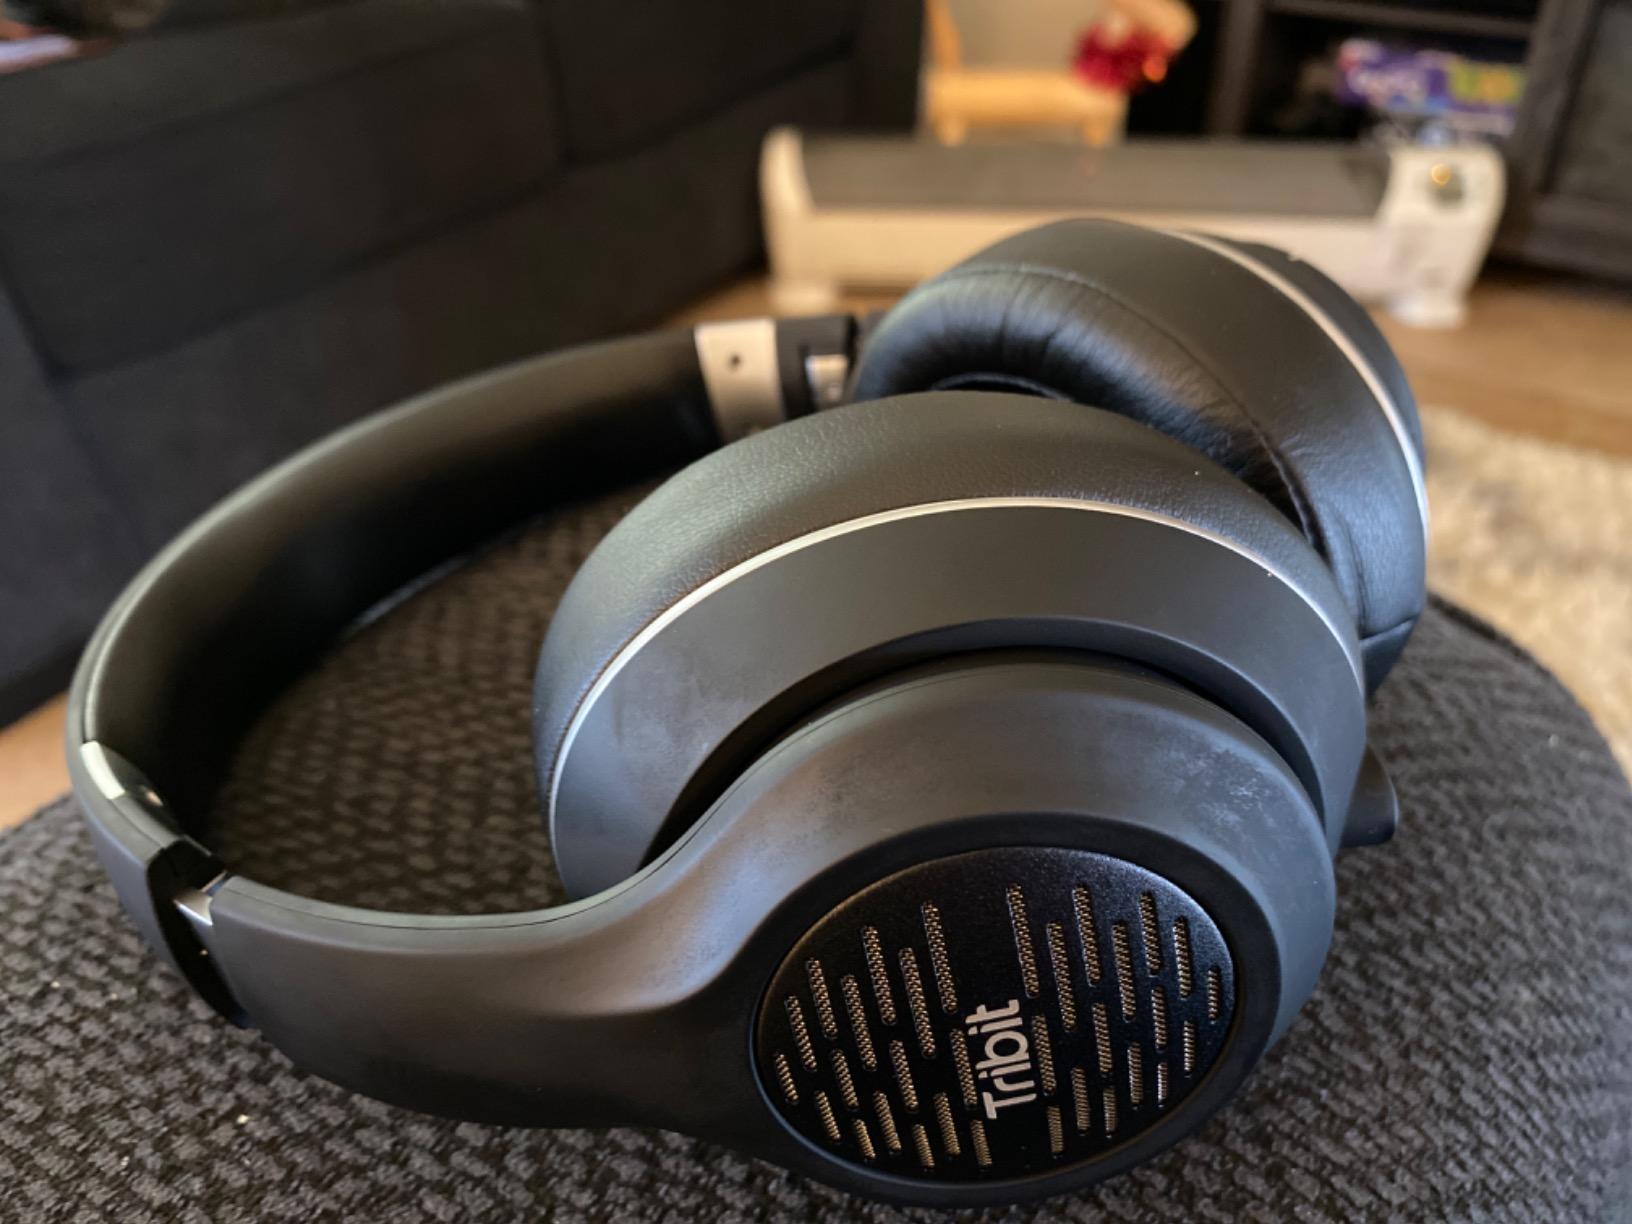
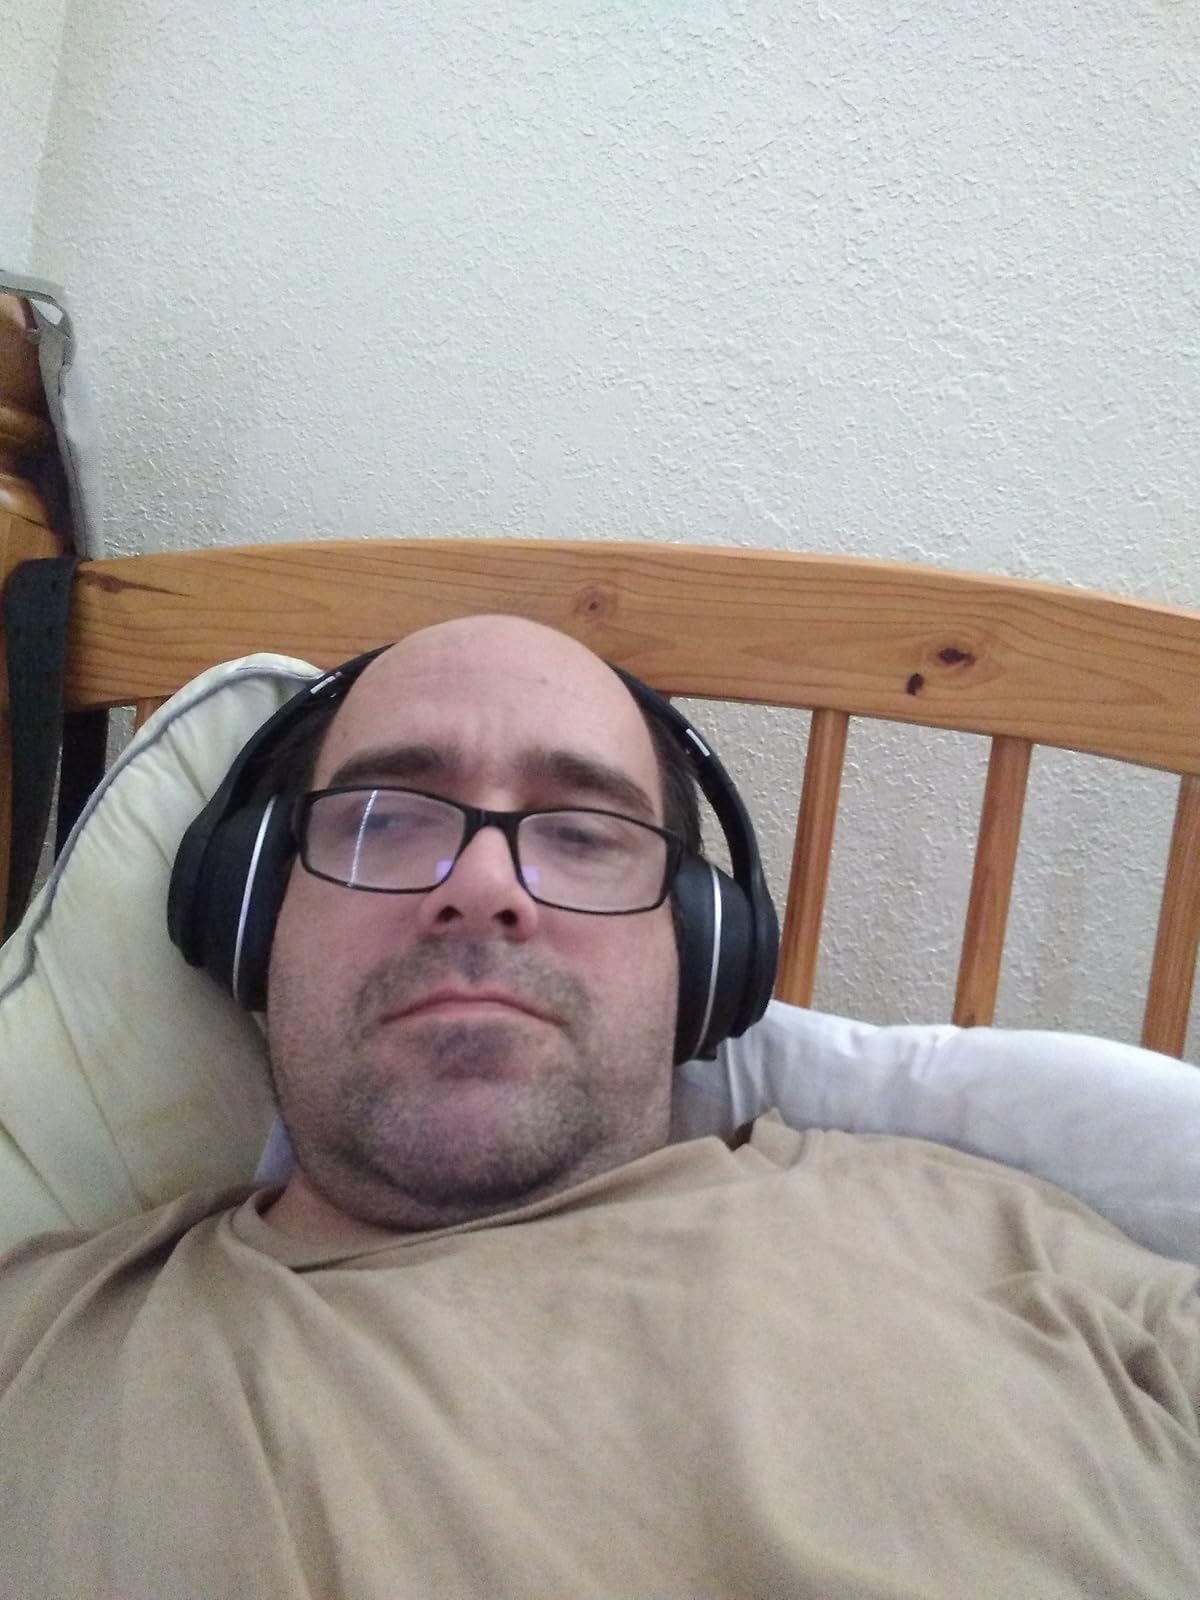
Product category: headphones
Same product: yes